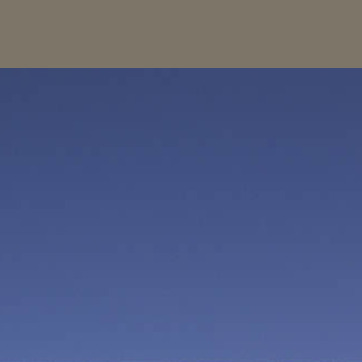
Material: sky